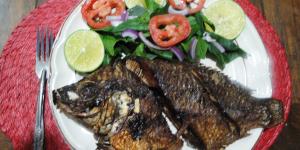
mojarra al mojo de ajo